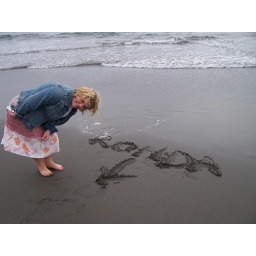
So we got out of the car and played in the sand and surf for awhile.